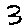
Label: 3